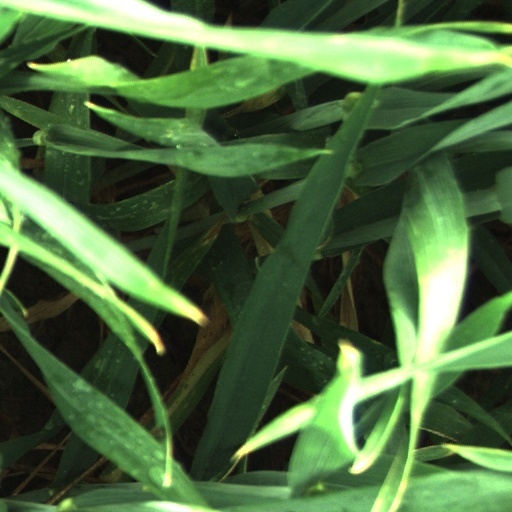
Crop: wheat